Dragons of Light

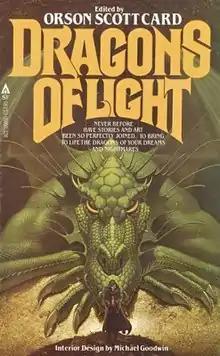

Dragons of Light (1980) is a fantasy anthology edited by American writer Orson Scott Card.